Sergey Kurginyan

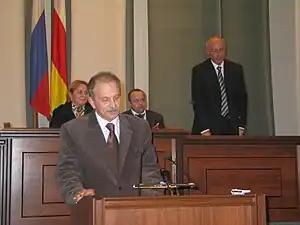
Sergei Kurginyan ("in the background") at the forum 'The Caucasus today and tomorrow: an open dialogue of young people.", 2010

In 1990, Kurginyan ran for the deputies of the RSFSR (on Chertanovskaya territorial district N 58, Moscow). The election program of the candidate S. Kurginyan proposed the strategy for national salvation of Russia which was developed to prevent the disintegration of the Russian economy, society and state. In response to the question of where to get the money to implement this program, a candidate's campaign materials stated that Russia annually loses huge sums of money due to unequal distribution between the constituent republics of the USSR, the unfinished objects, the Union's "projects of the century" and so on.